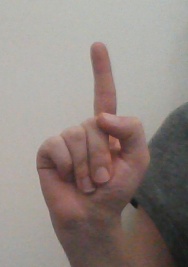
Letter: bb